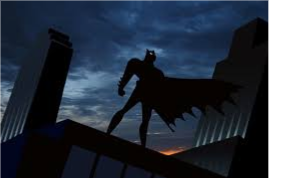
Portrait style: Cartoon Portrait